Fire accelerant

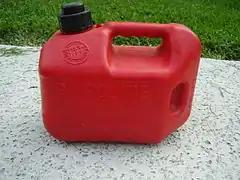
Container of gasoline.

8. Gasoline, commonly referred to as gas or motor fuel, is a blended mixture of aromatic and aliphatic hydrocarbons. It boasts a flash point of -45 degrees F (-43 degrees C) and an ignition temperature ranging from 536 degrees F (280 degrees C) for 56-60 octane grade. With explosive limits from 1.4% to 7.6%, its vapor density ranges from 3.0 to 4.0, with a specific gravity of 0.8. This highly flammable liquid, comprising over 300 volatile hydrocarbon compounds derived from petroleum fractionation or distillation, serves as the predominant ignitable liquid accelerant in forensic investigations and is primarily utilized as fuel in spark-ignited internal combustion engines.